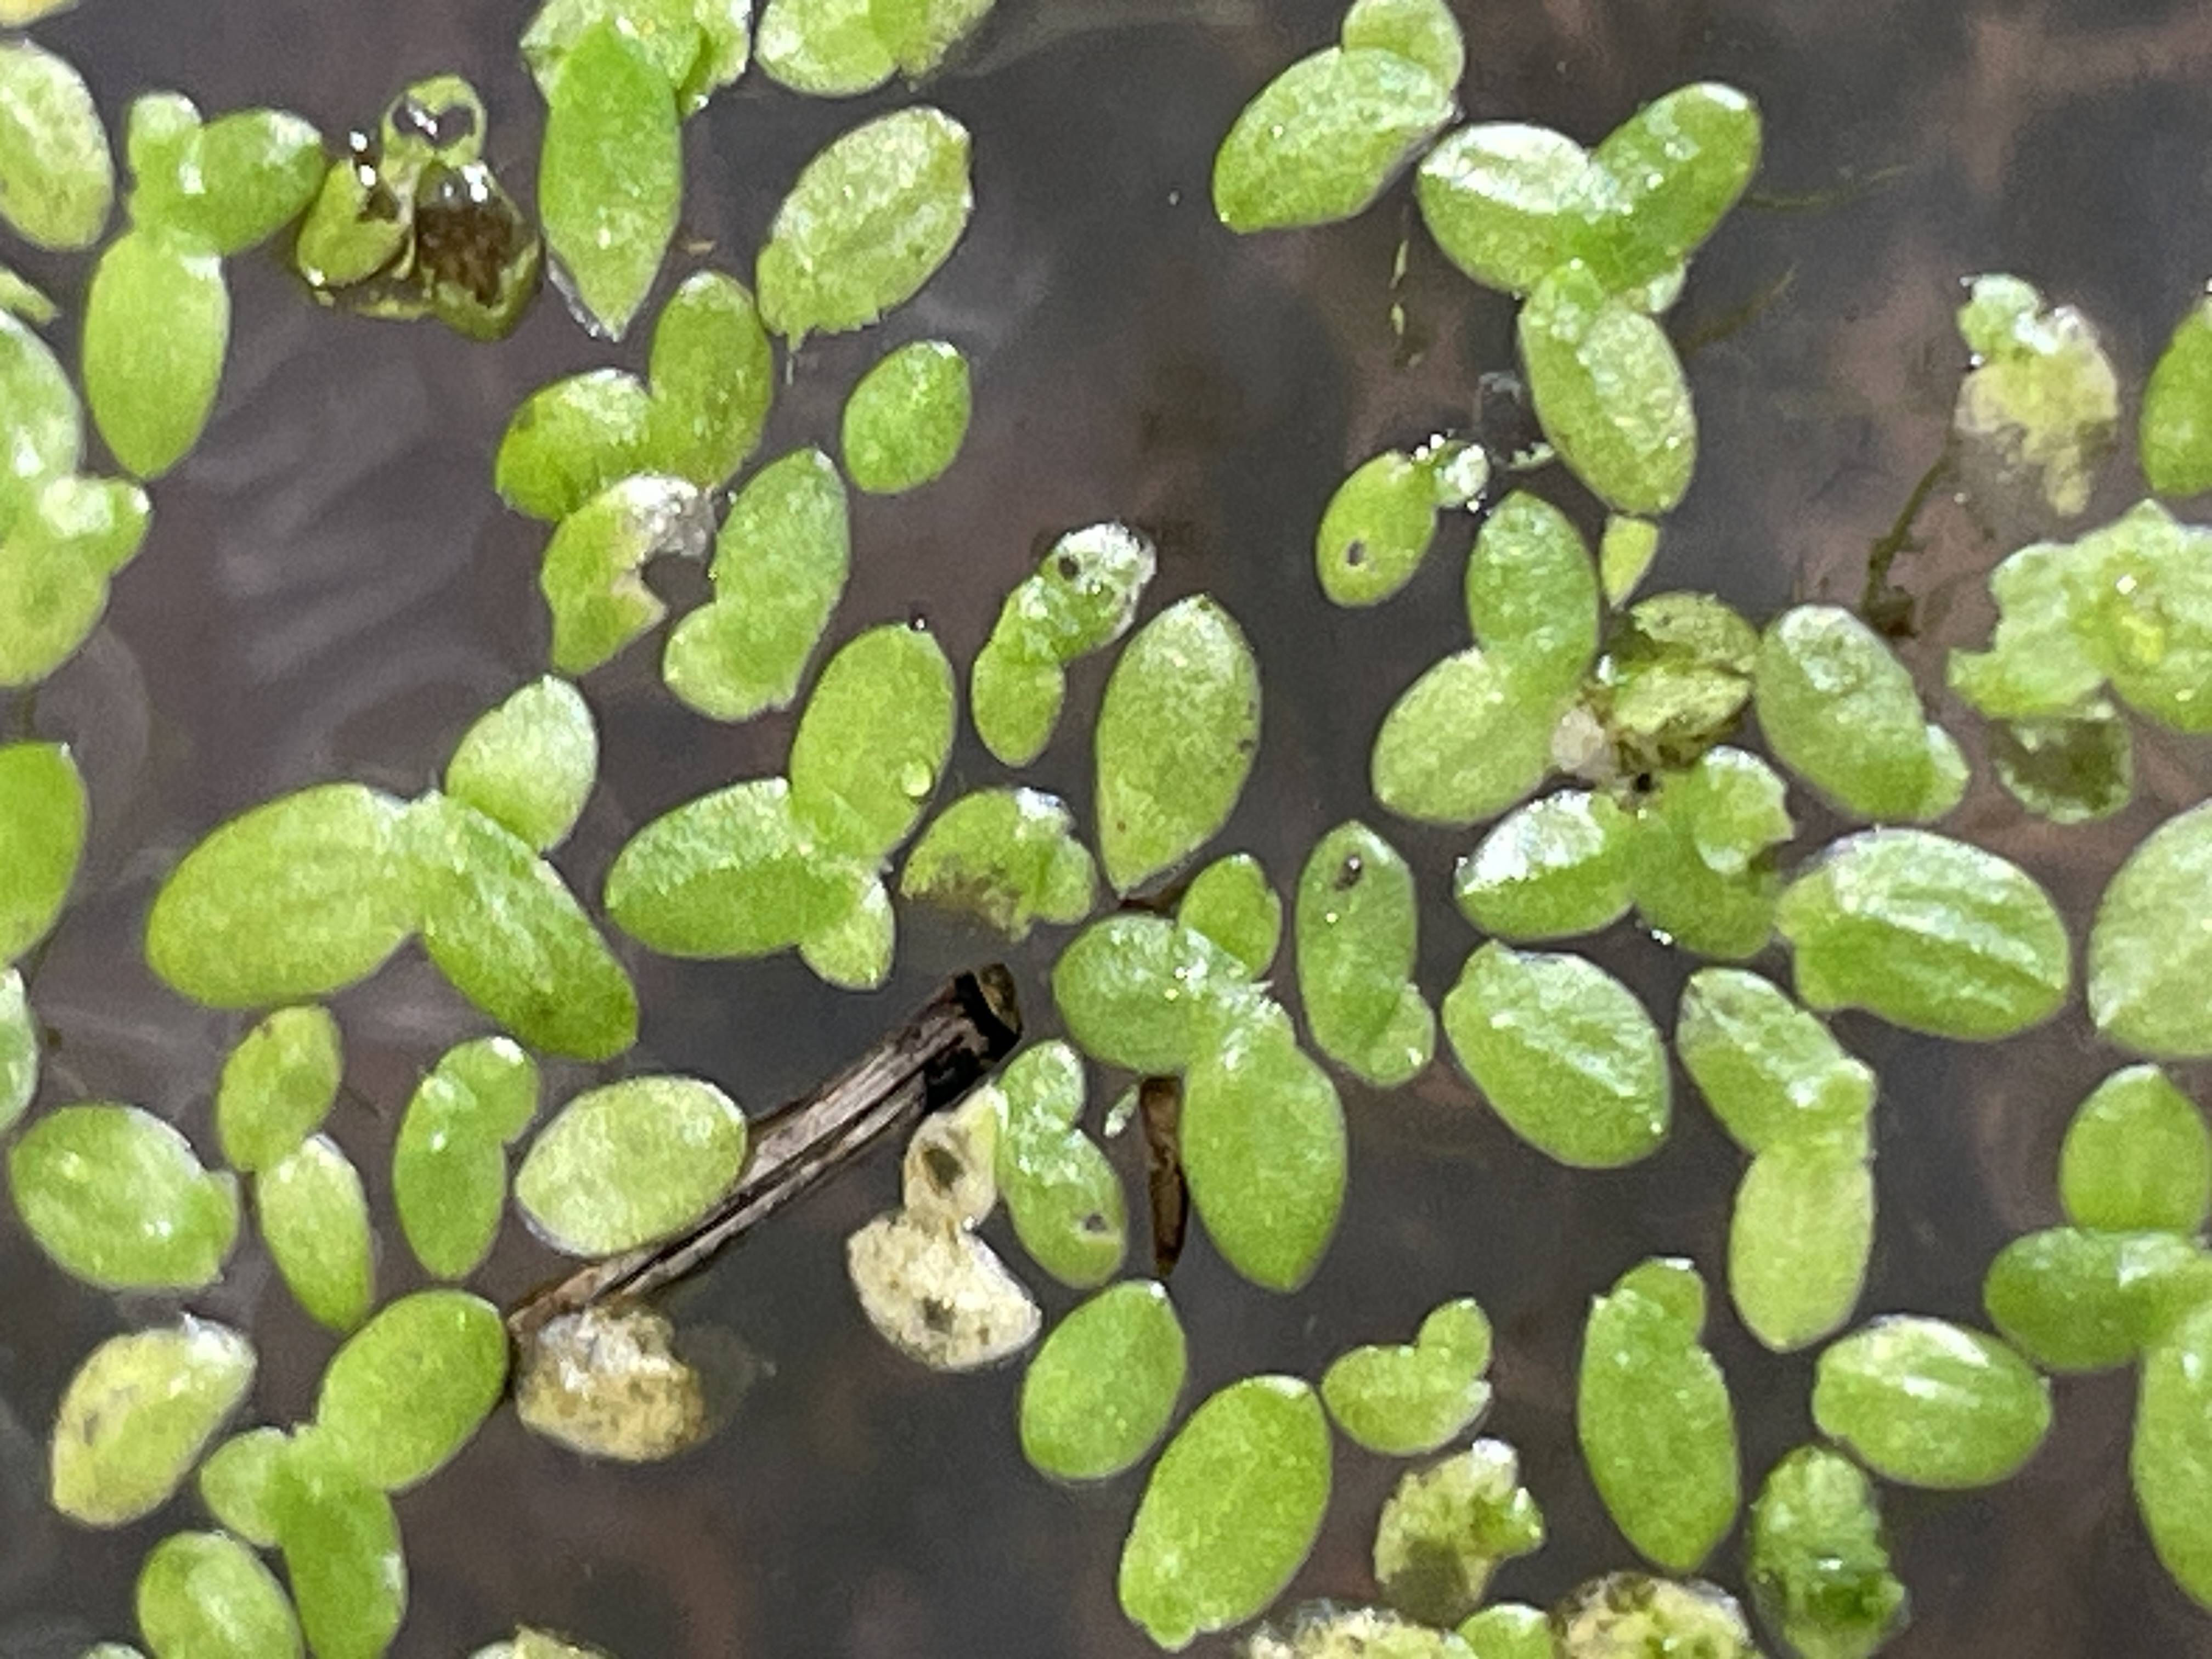
Species: Common Duckweeds (Lemna minor)